Soulton Hall

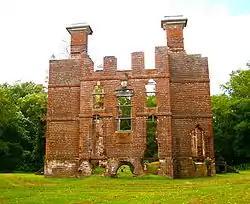
View of Rosewell, ca. 1900. This building in America is said to be derived from Soulton Hall.

The basement of the house contains a chapel in the east front (which is the only truly symmetrical face of the 1550s design which is intended to conjure Solomon's Temple). The central position of this room was prioritised so strongly that its doorway interrupts a load-bearing wall supporting the hall above, thus requiring that other walls had to be reinforced. It is the only room in the building to have a central window. The house's alignment is taken from this room which addresses the range of dates possible for the celebration of Easter.